Makkah Masjid, Hyderabad

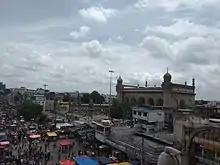
Makkah Masjid view from Charminar

On 18 May 2007, a bomb exploded inside the Makkah Masjid during Friday prayers, killing at least sixteen people and injuring dozens more. Police also defused two homemade bombs near the mosque.